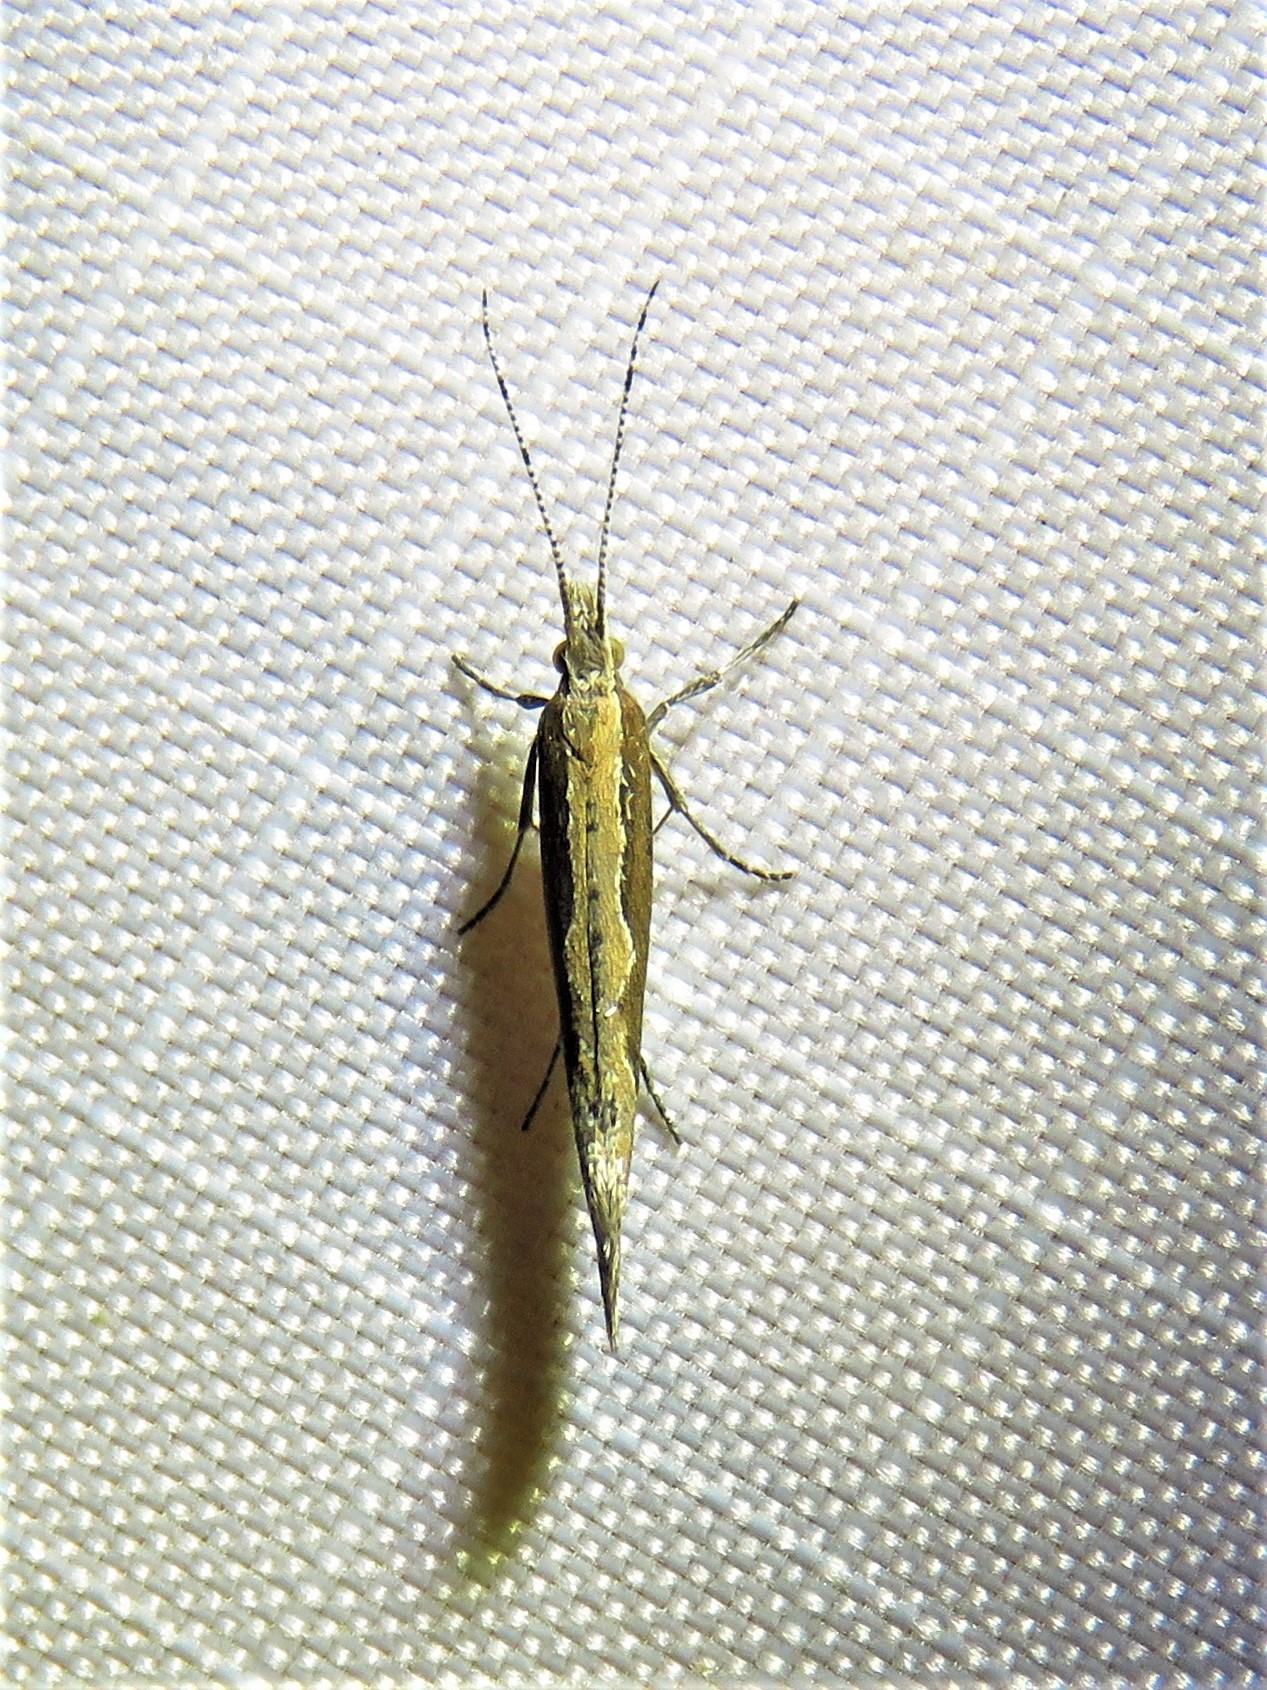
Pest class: diamondback_moth